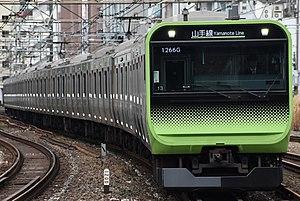
La ligne Yamanote est une ligne ferroviaire de la compagnie JR East au Japon. C'est l'une des lignes les plus chargées de Tokyo car elle dessert les principaux centres de la ville : Shinjuku, Shibuya, Marunouchi et la gare de Tokyo, Ueno, Akihabara et Ikebukuro. La ligne Yamanote a la particularité d'être circulaire et son tracé délimite officieusement le « centre » de Tokyo.